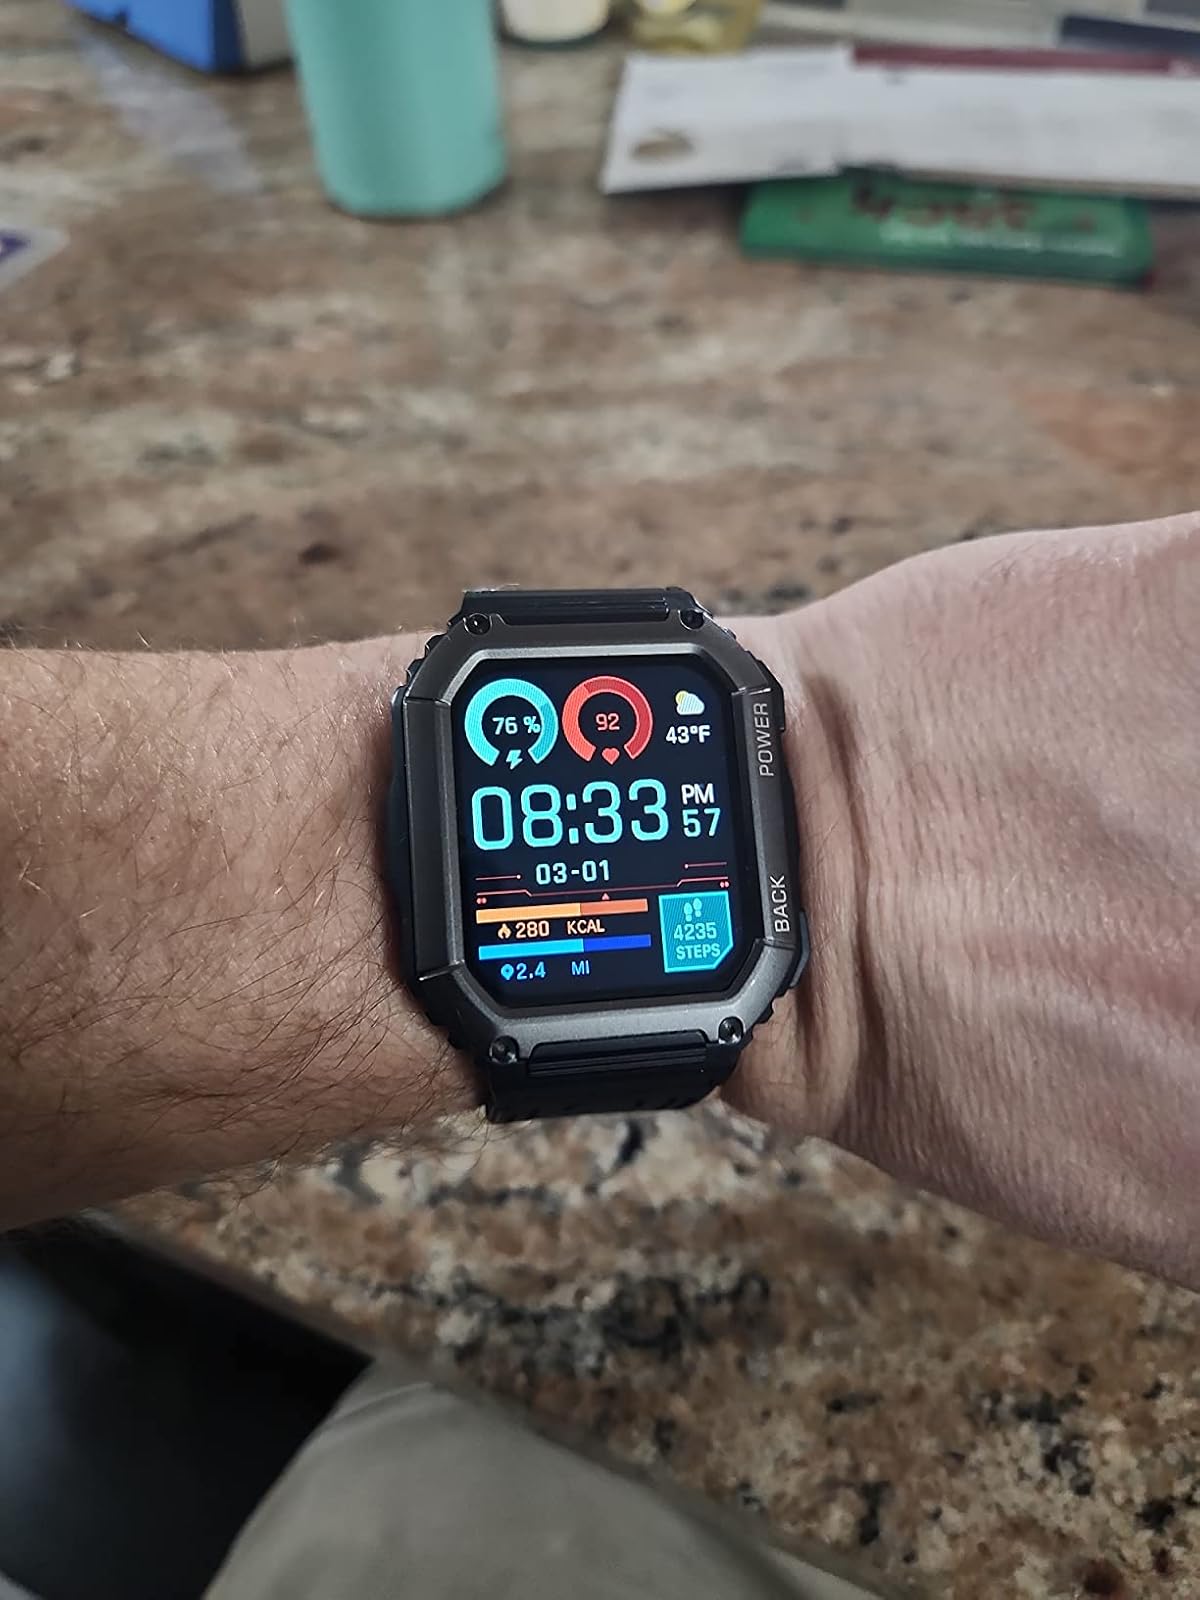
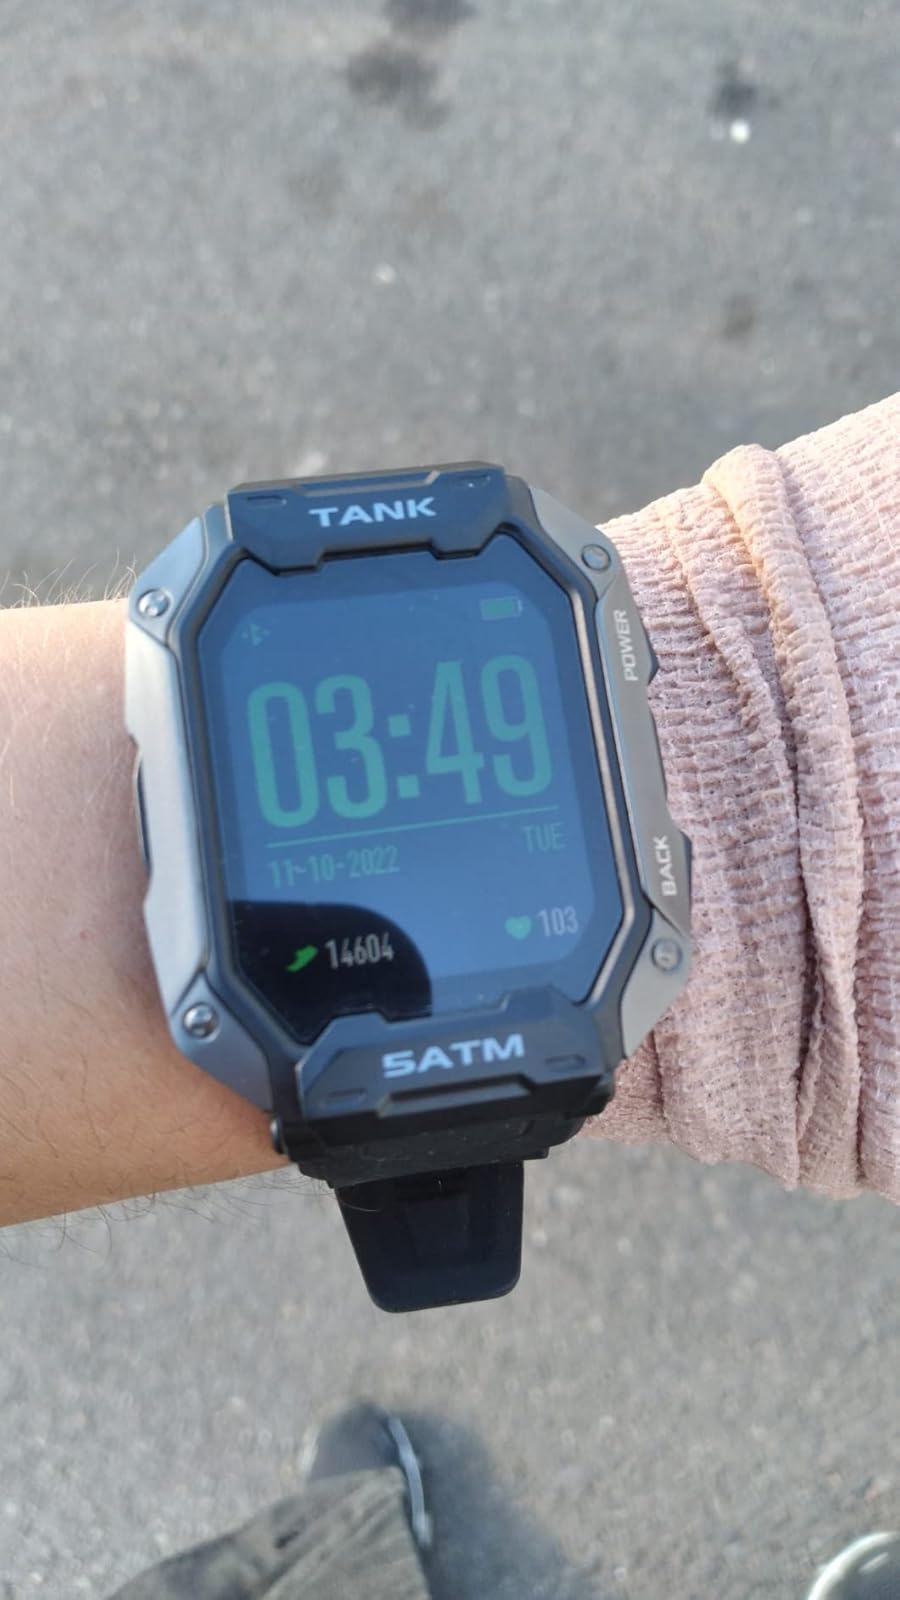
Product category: smartwatch
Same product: no